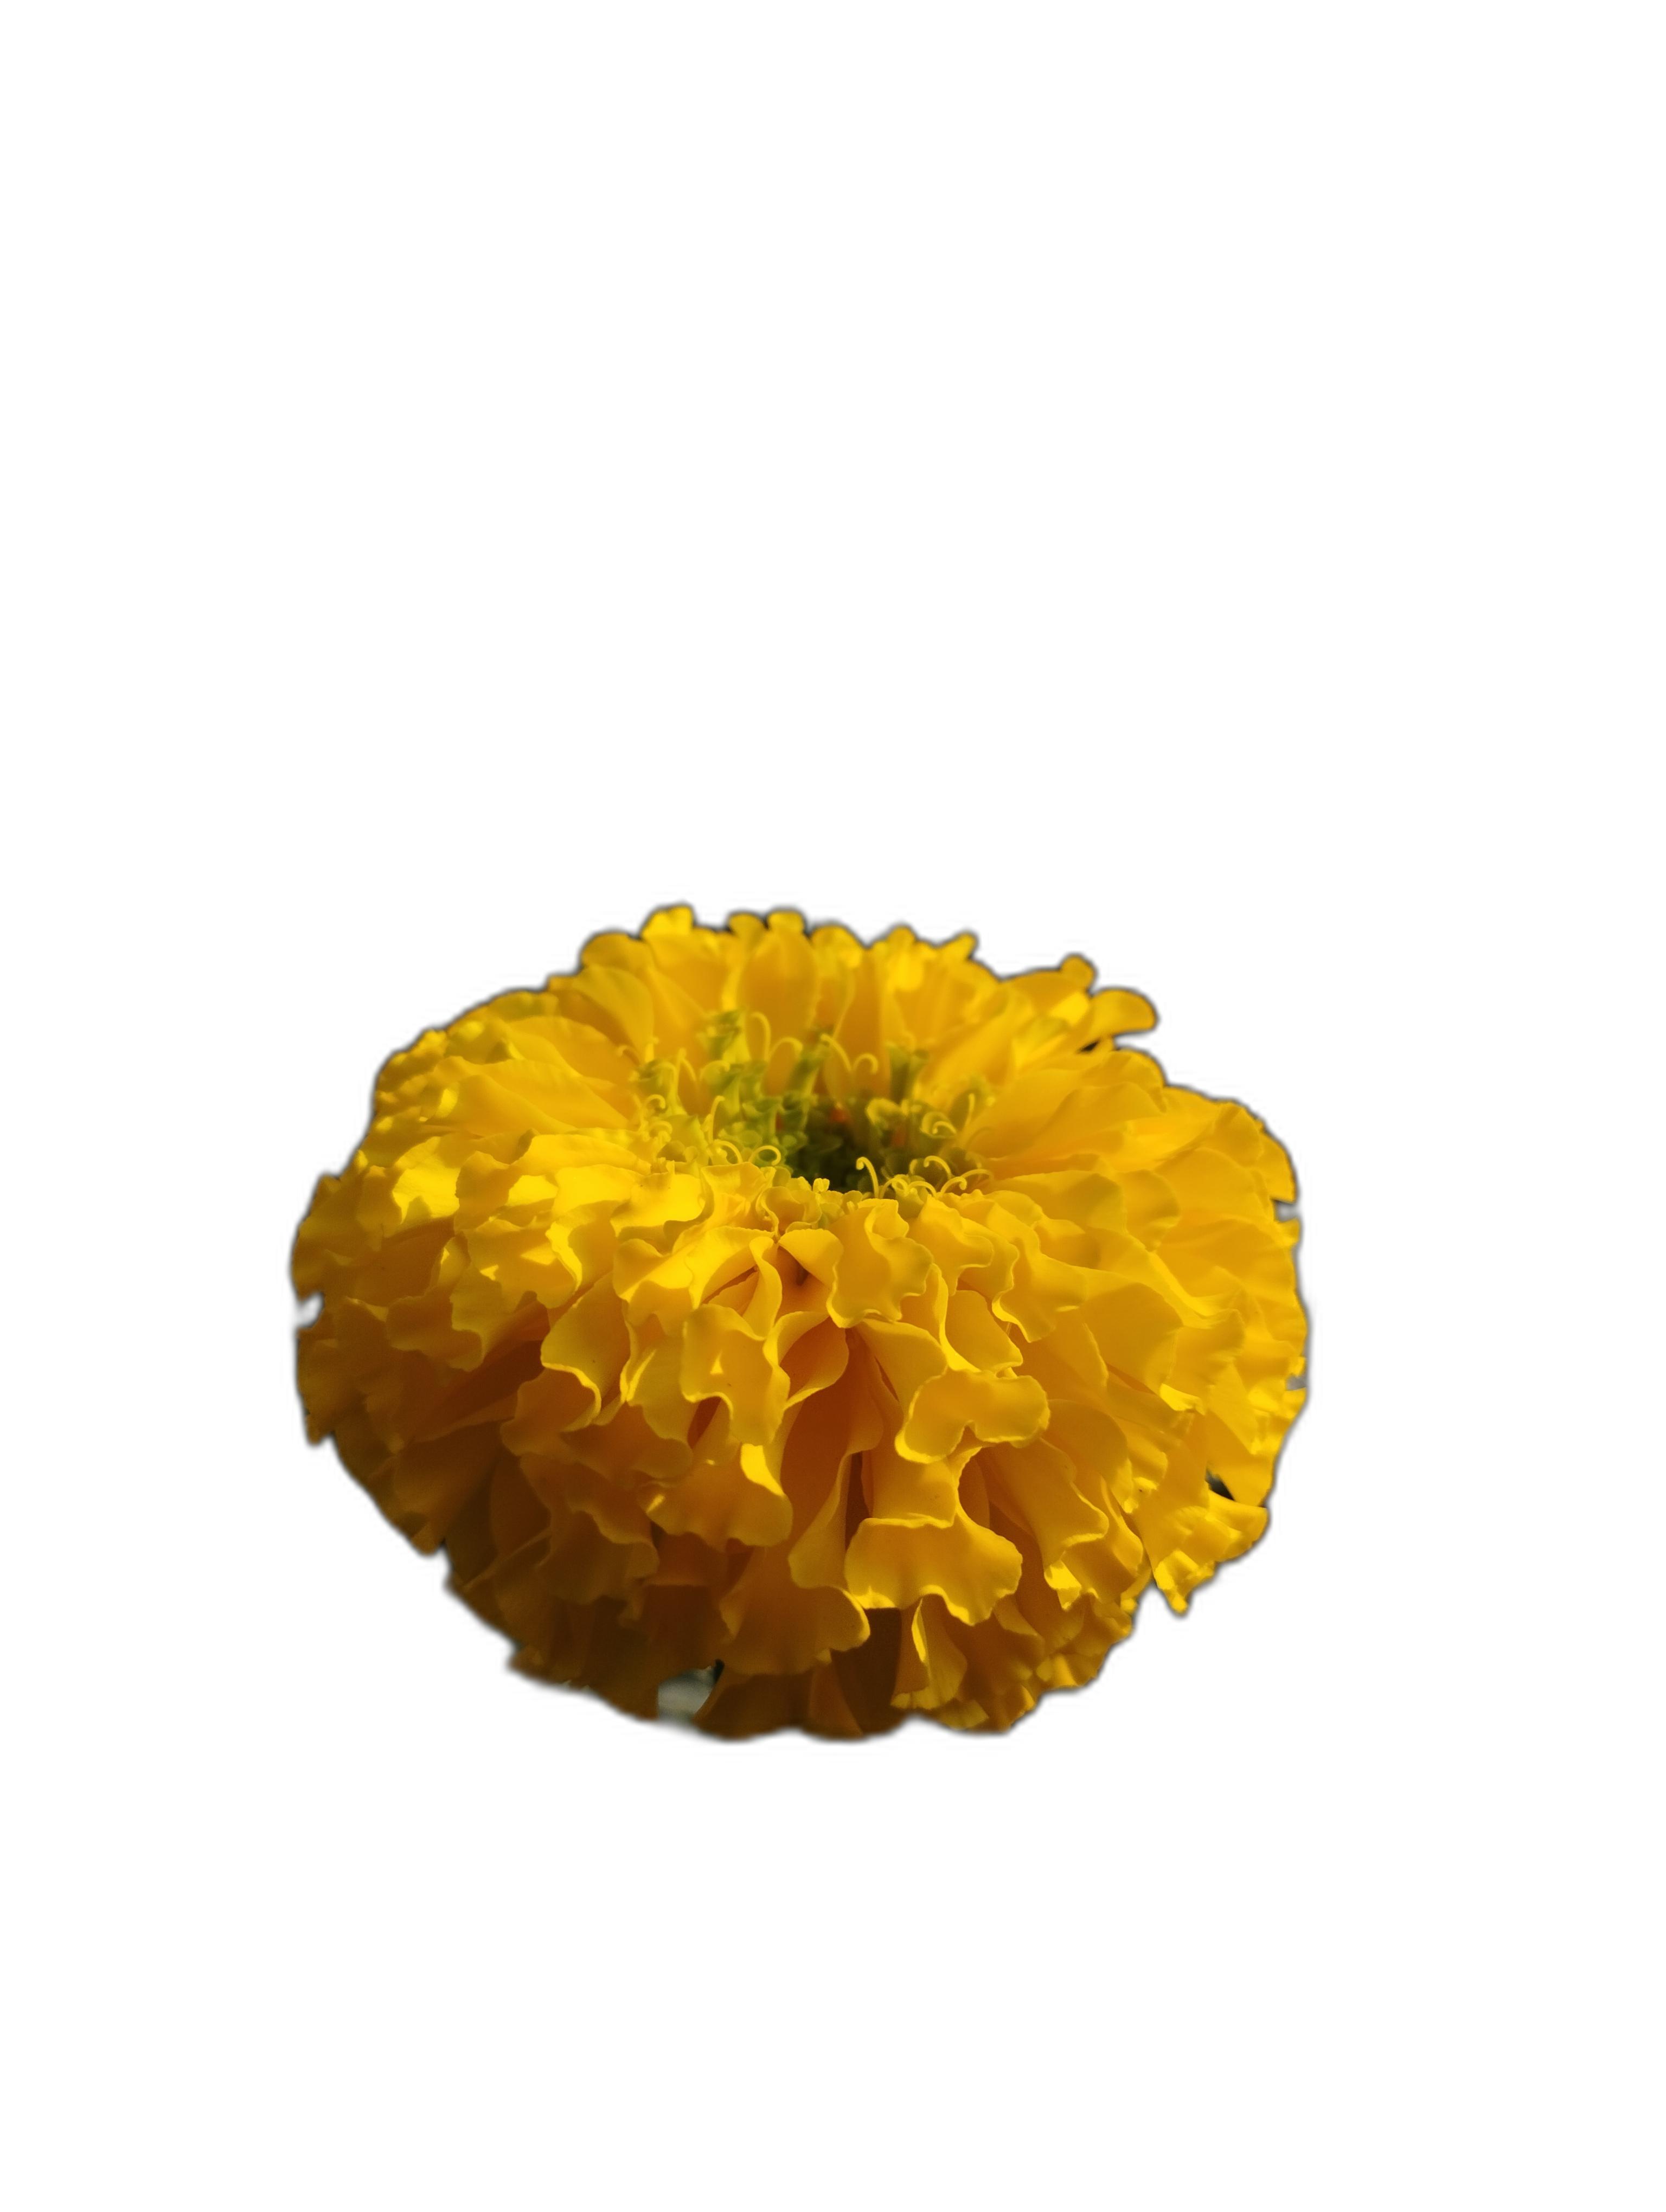
Label: Marigold